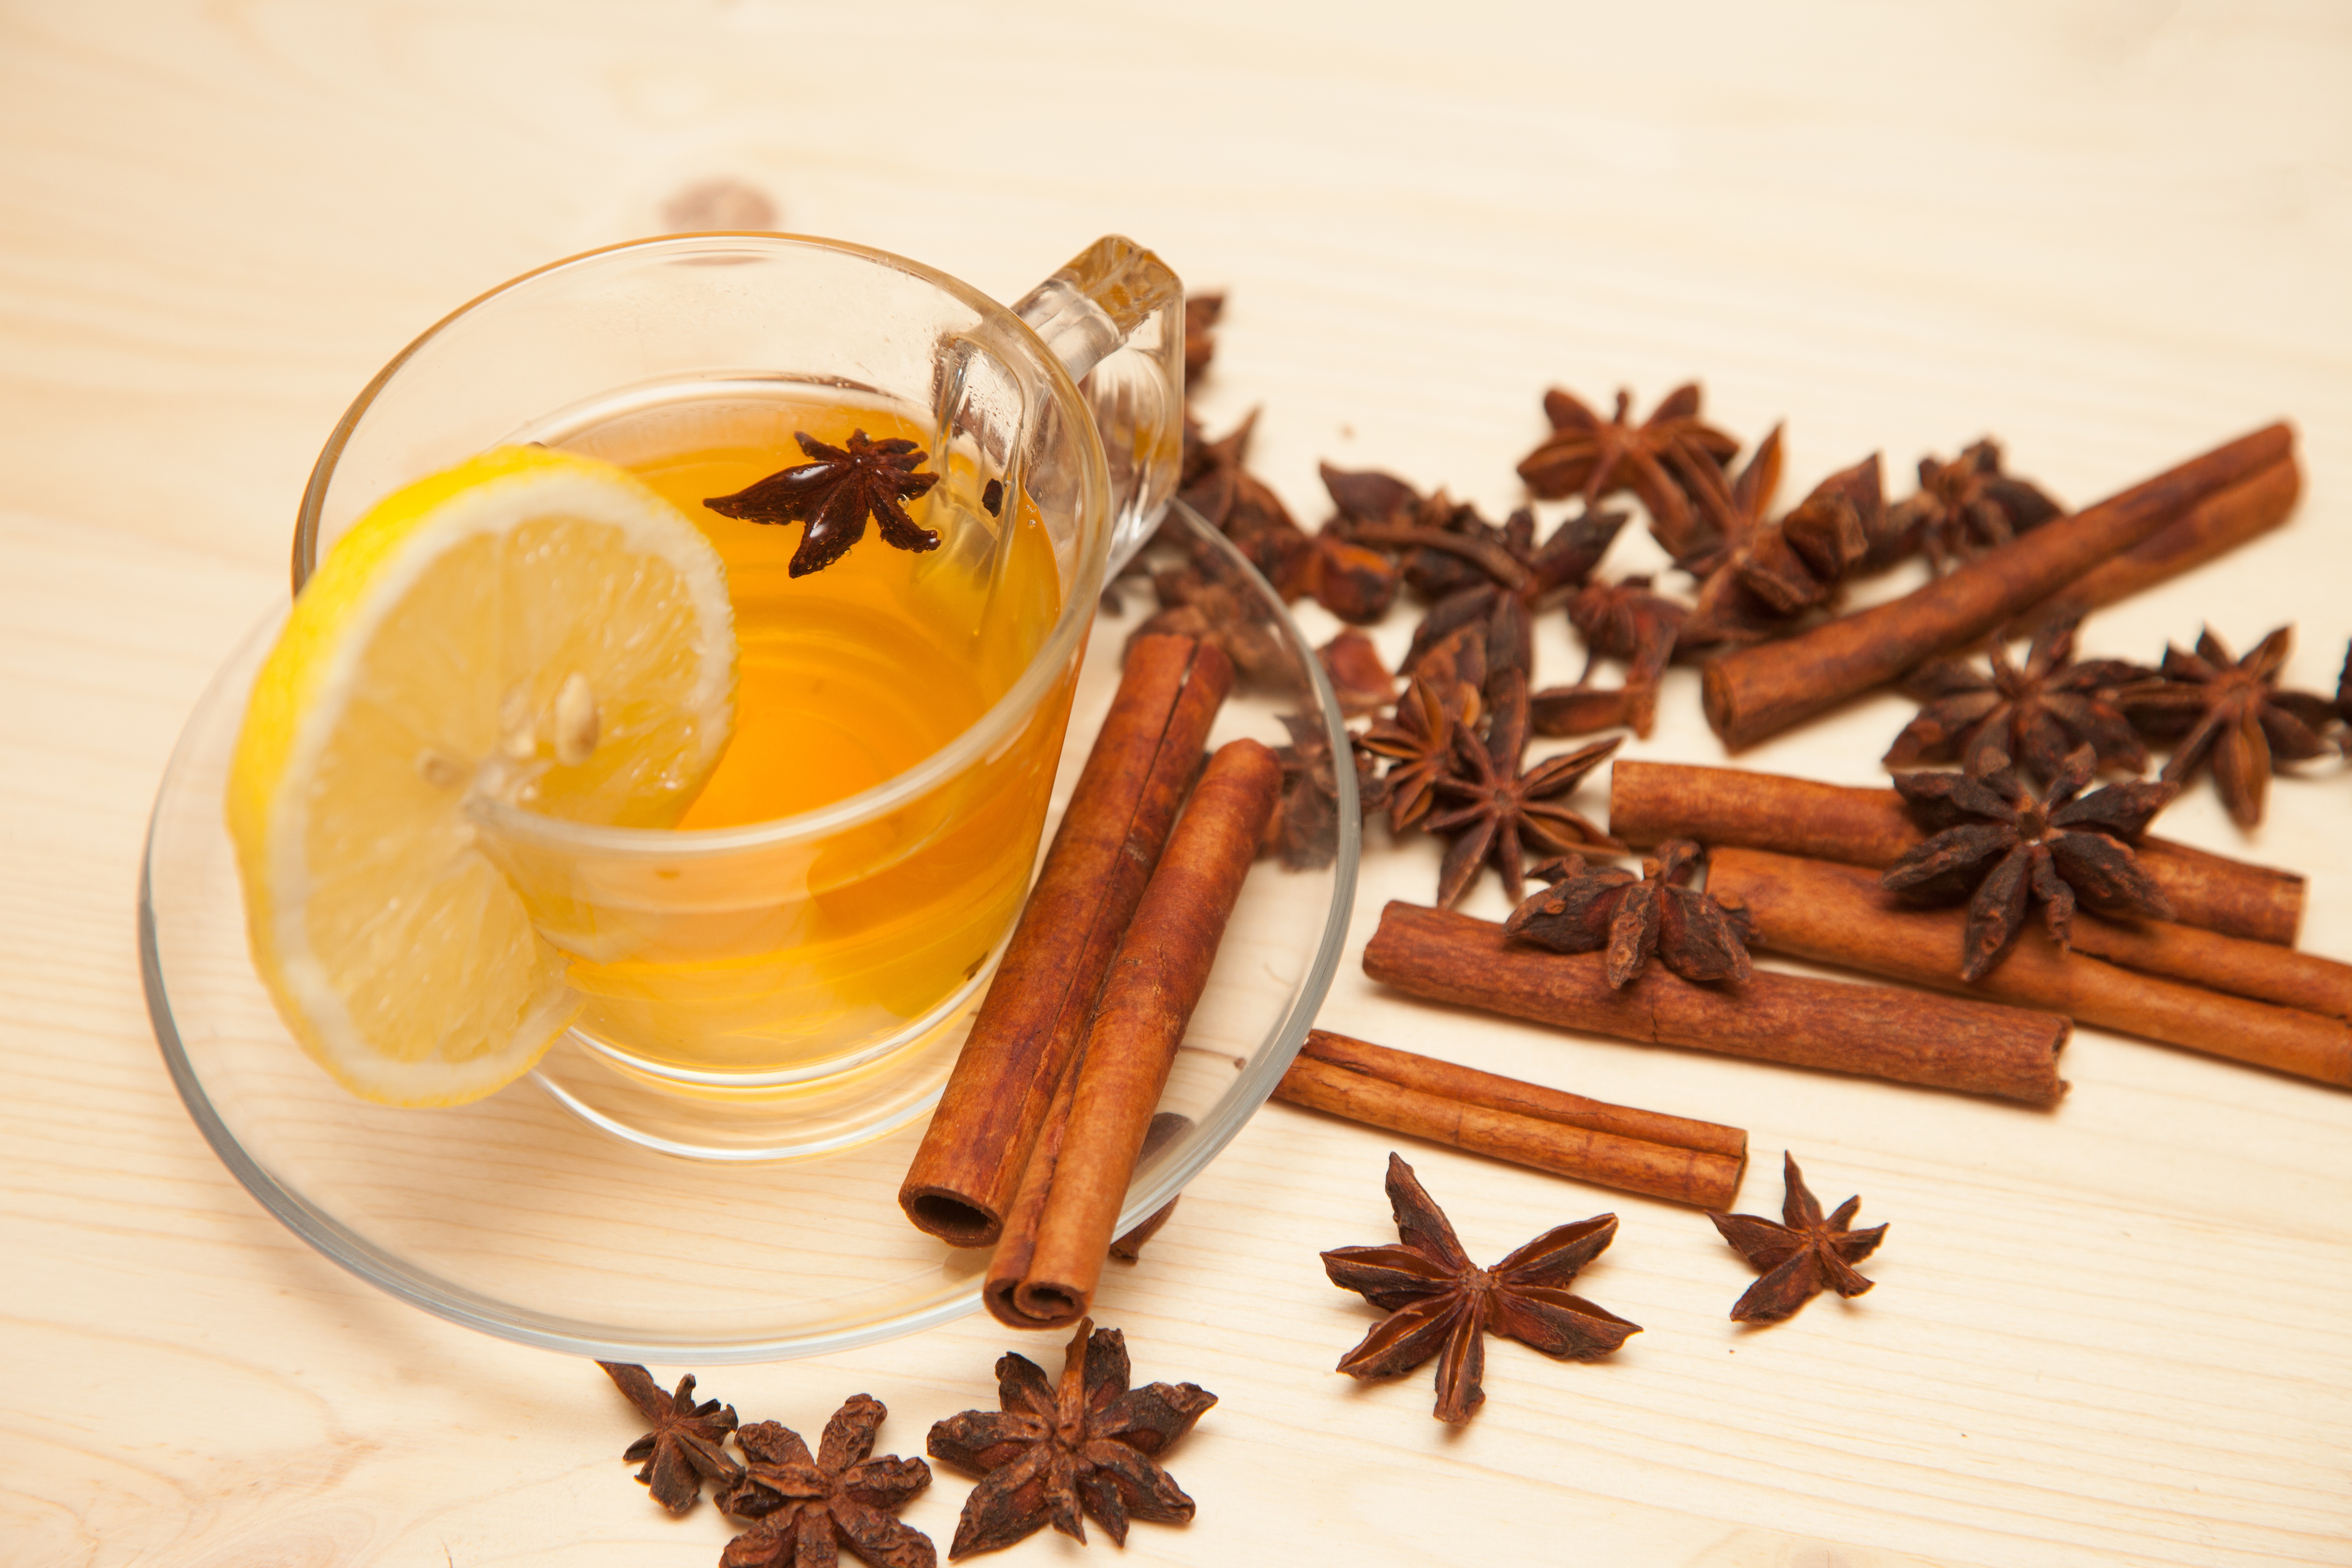
tea, aroma, herb, produce, drink, lemon, cinnamon, spices, sprockets, seasonings, flavor, anise, star anise, pastry shop, odor, cinnamon sticks, masala chai